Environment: real
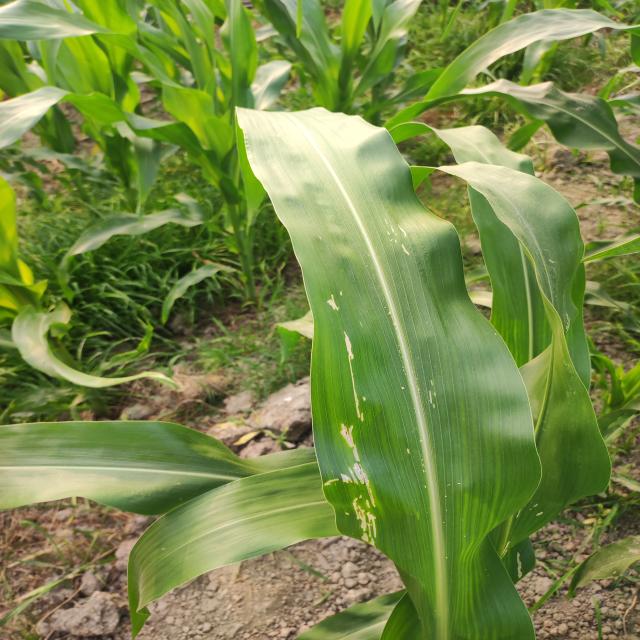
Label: fall_armyworm